Margret Kiener Nellen

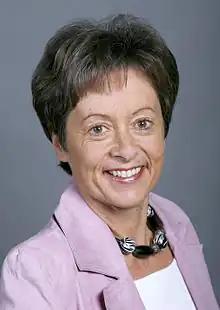
Margret Kiener Nellen (2007)

Margareta Kiener Nellen known as Margret Kiener Nellen (née Kiener; born 17 April 1953) is a Swiss attorney, translator and former Swiss politician. She served on the Swiss National Council between 2003 and 2019 for the Social Democratic Party of Switzerland (SP).